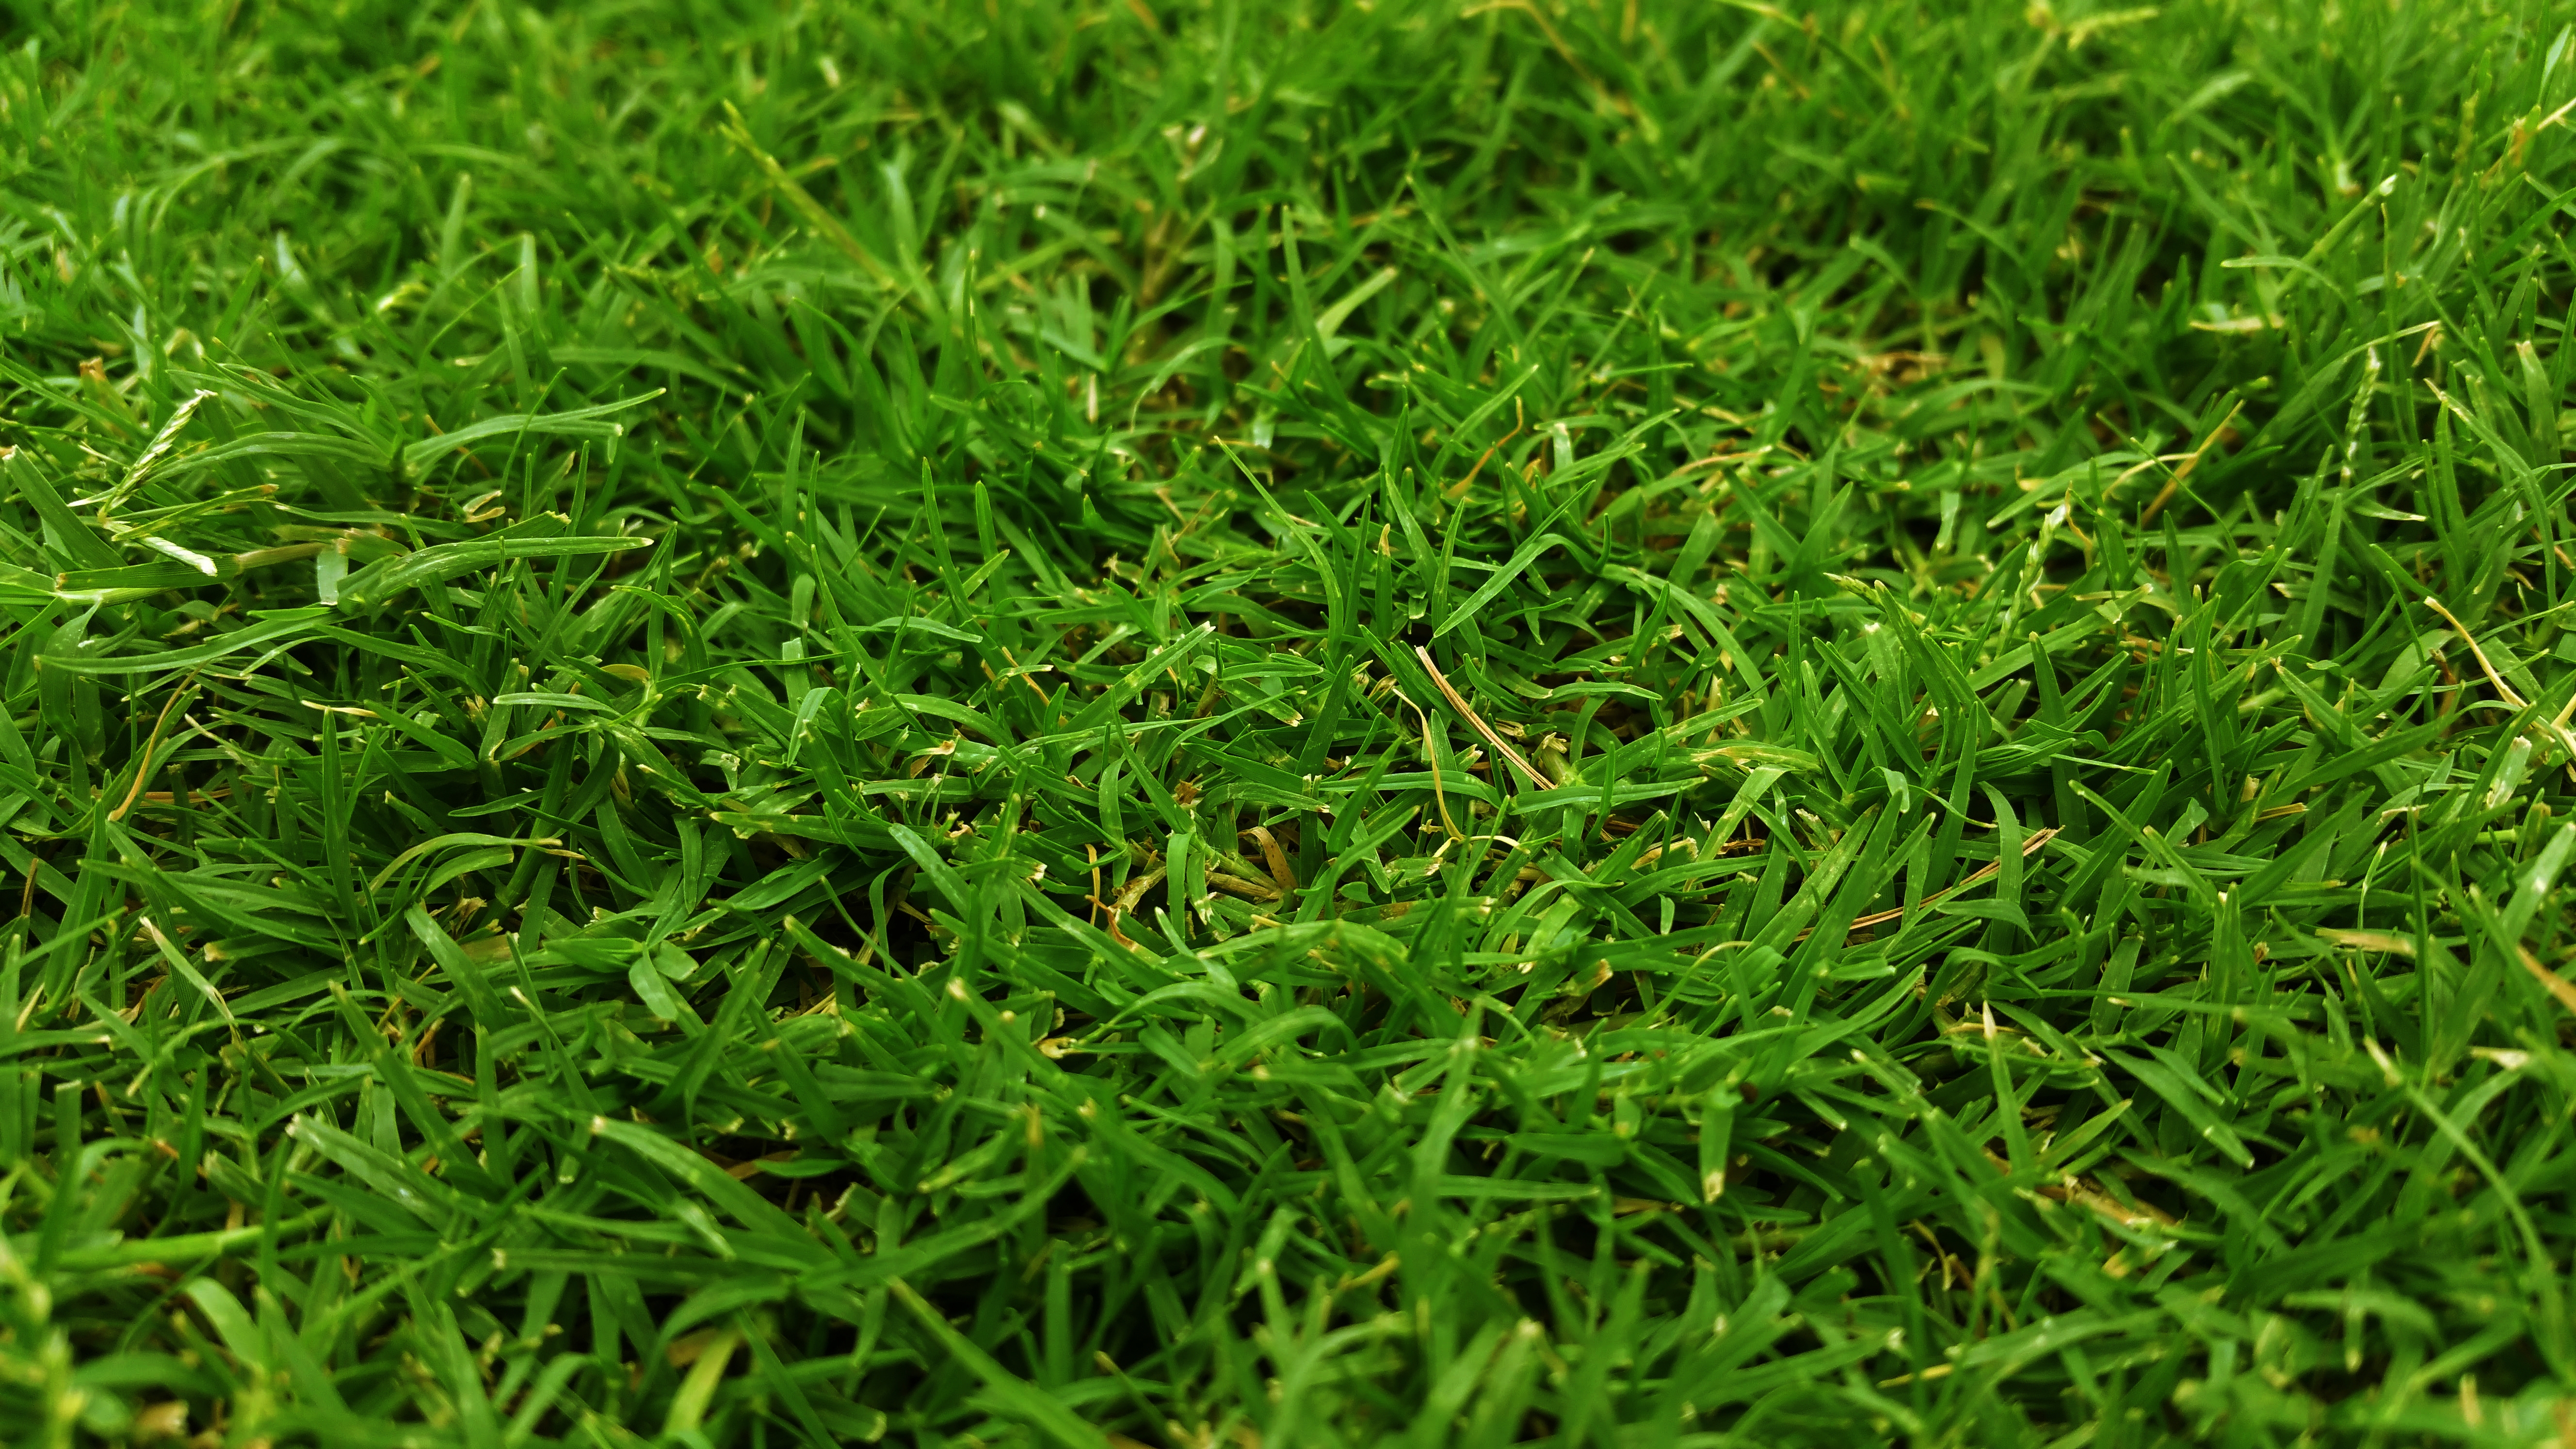
grass, growth, plant, field, lawn, meadow, leaf, flower, moss, green, soil, grassy, close up, leaves, shrub, yard, green grass, flooring, artificial turf, grass field, grass family, land plant